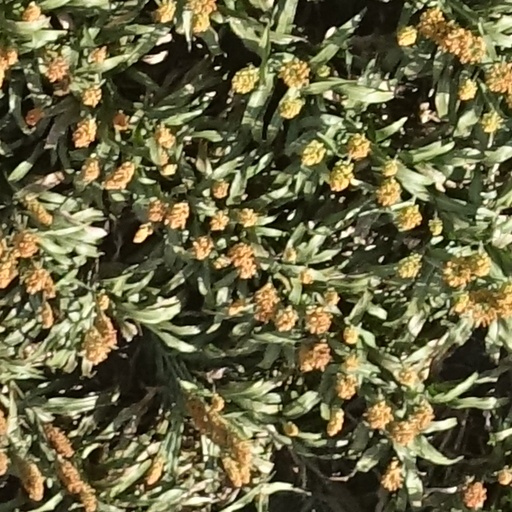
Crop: sorghum